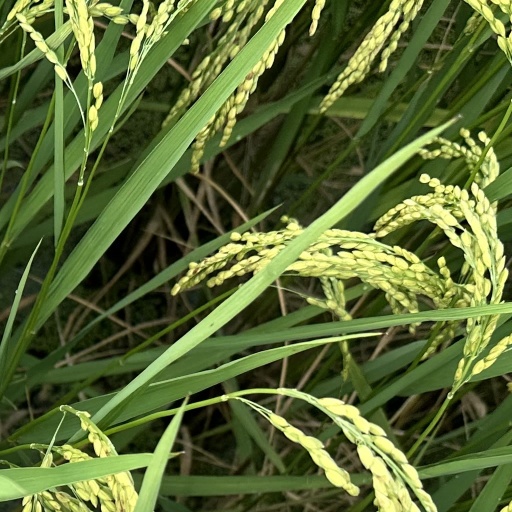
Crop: rice